Durham (poem)

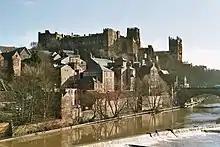
The modern city of Durham is still dominated by its Norman cathedral (right) and castle (centre)

In her "influential" 1941 article on the poem, Schlauch suggests that "Durham" forms the sole example in Old English poetry of the "encomium urbis" (urban eulogy) genre, a successor to Alcuin's Latin poem praising York, as well as several works on Italian cities; this idea is broadly accepted in much subsequent scholarship. Calvin B. Kendall, Helen Appleton and Heather Blurton have each suggested that "Durham" is an unusual example of this genre, as it fails to describe the cathedral and other features of the built environment, and does not even include the name of the city that is being praised (the explicit mention of the River Wear fixes the subject as Durham). Lerer sees the poem as adhering equally to the tradition of alliterative elegiac poetry. An earlier Old English poem, "The Ruin", which describes a Roman spa, probably Bath, considered by some scholars as another atypical example of the "encomium urbis", can equally be considered as an elegy. Christopher Abram notes that only the stone-built cities of York, Bath and Durham have inspired British examples of the "encomium urbis".